Jean-Baptiste Pallegoix

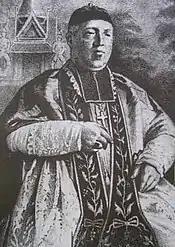
Jean-Baptiste Pallegoix (1805–1862)

Jean-Baptiste Pallegoix, M.E.P. (24 October 1805 – 18 June 1862) was vicar apostolic of Eastern Siam.